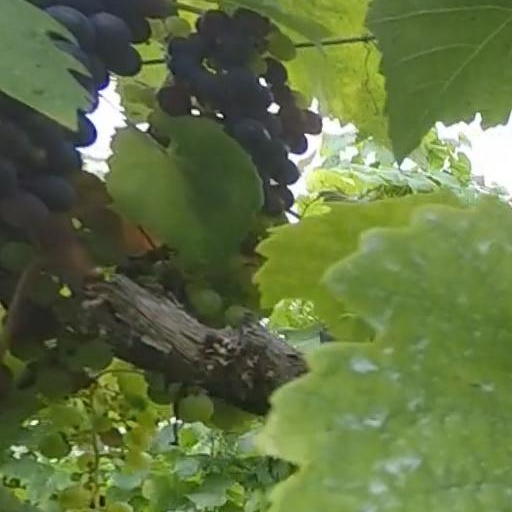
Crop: grape